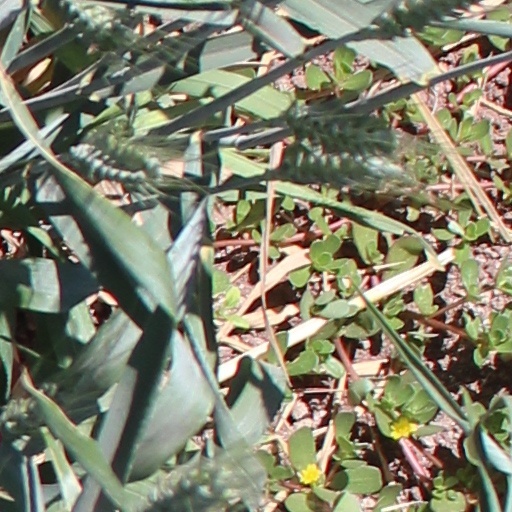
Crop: wheat